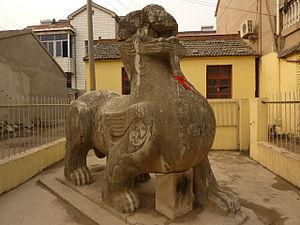
Le district de Jiangning est une subdivision administrative de la province du Jiangsu en Chine. Il est placé sous la juridiction de la ville sous-provinciale de Nankin.